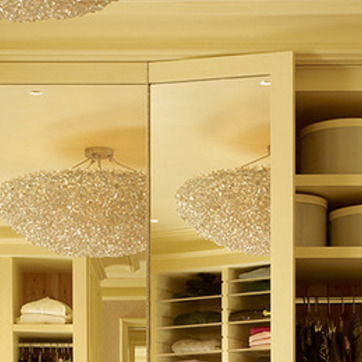
Material: mirror